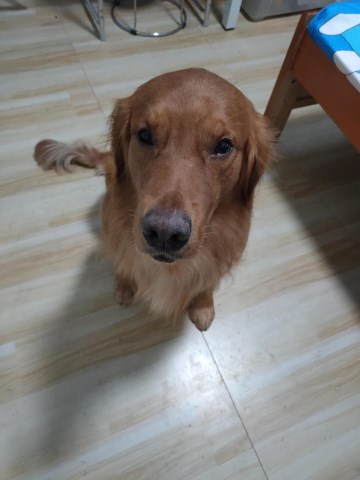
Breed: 5355-n000126-golden_retriever